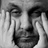
Emotion: neutral